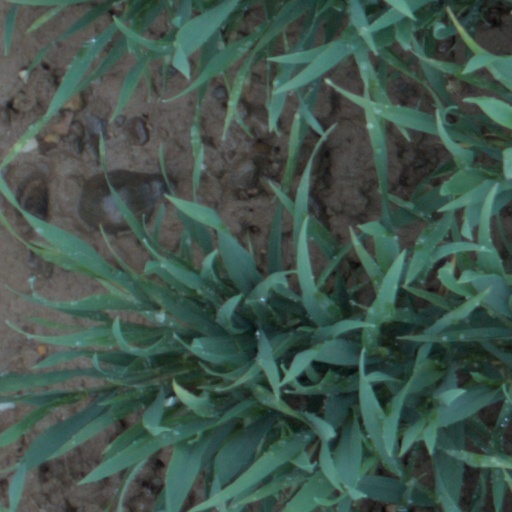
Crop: wheat